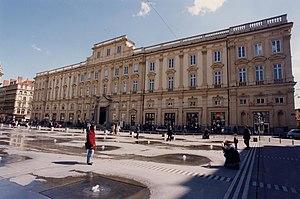
Musée des Beaux-Arts de Lyon, place des Terreaux
Auguste Morisot est un peintre, vitrailliste et décorateur lyonnais né en 1857 à Seurre, en Bourgogne et mort en 1951 à Bruxelles.